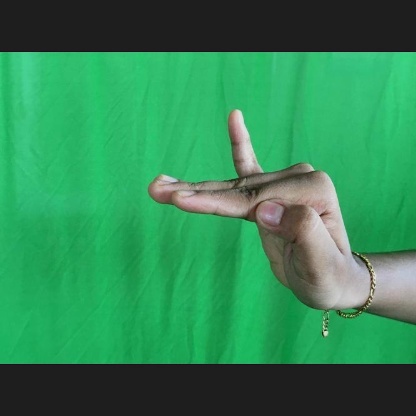
Mudra: Hamsapaksha